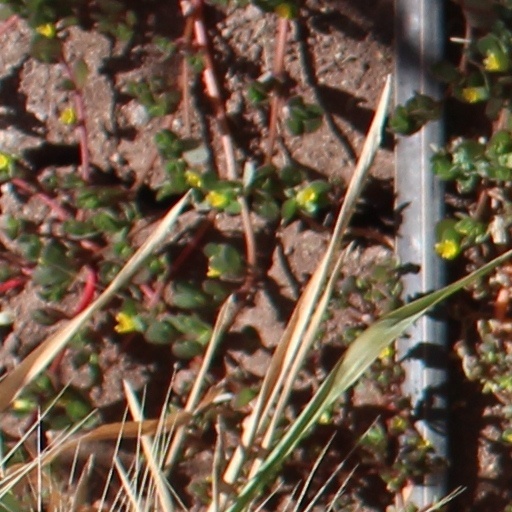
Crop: wheat